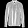
Label: Shirt